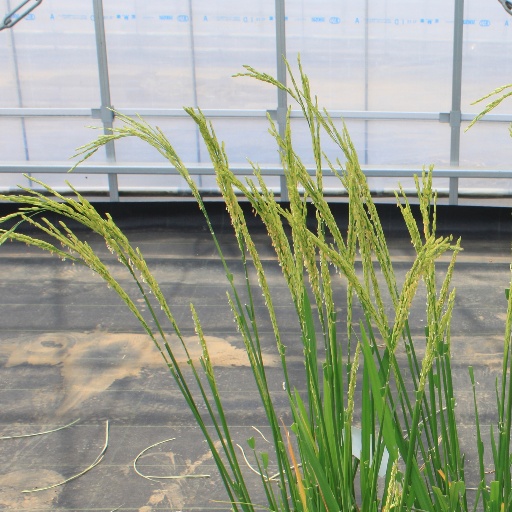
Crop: rice